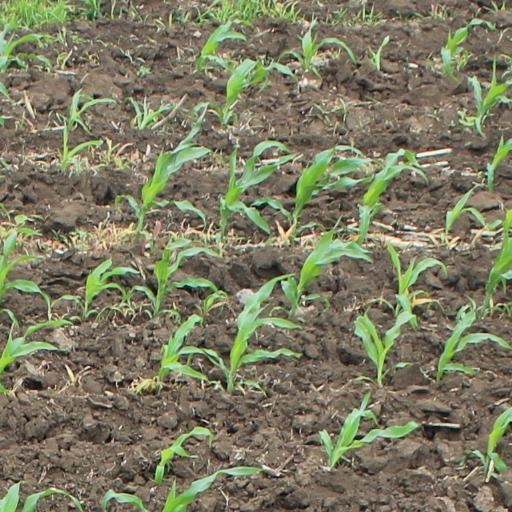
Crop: maize; corn